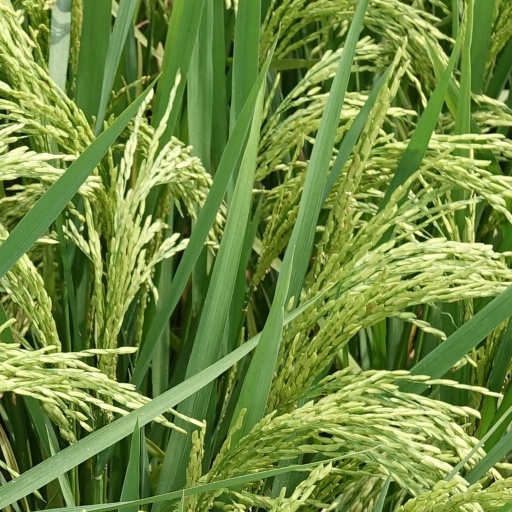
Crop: rice